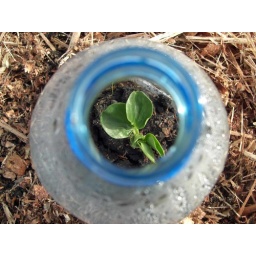
In a plastic bottle surrounded by wood chip being used as mulch. The wood chip we get from a joiner for free.